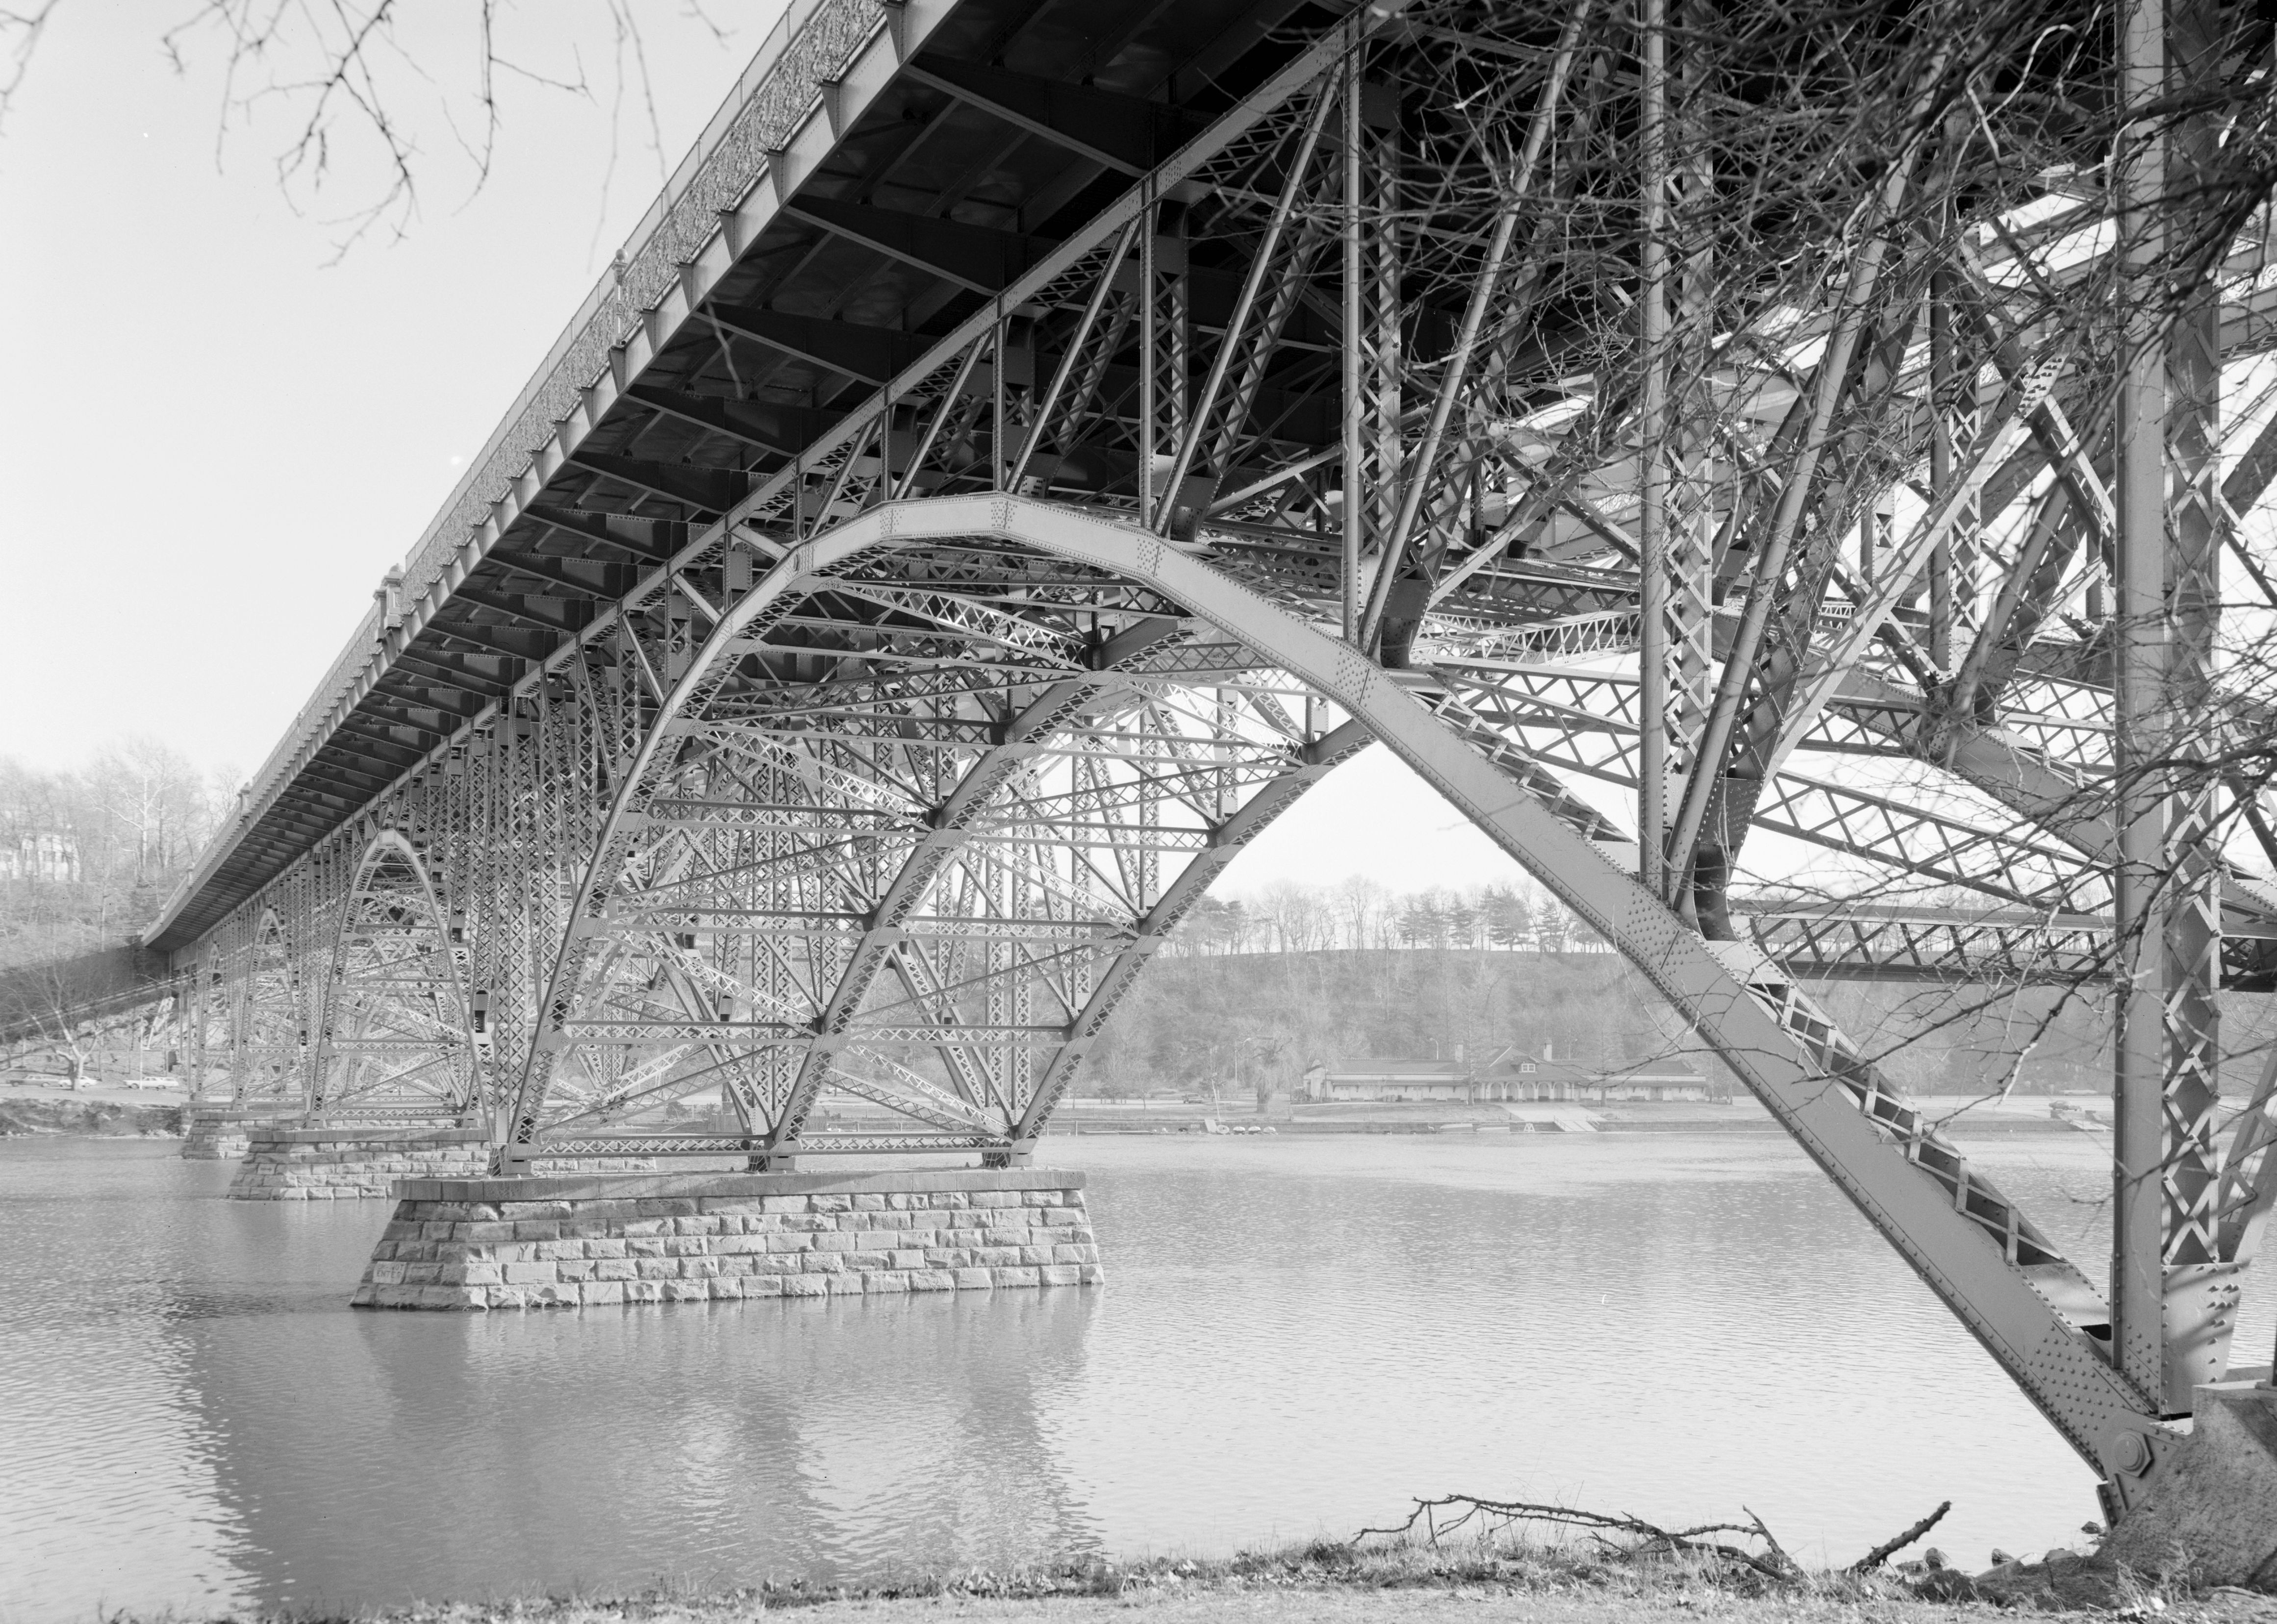
winter, black and white, architecture, bridge, perspective, river, steel, arch, line, usa, landmark, historic, monochrome, symmetry, pennsylvania, philadelphia, schuylkill, truss, arch bridge, truss bridge, monochrome photography, nonbuilding structure